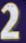
Number: 2